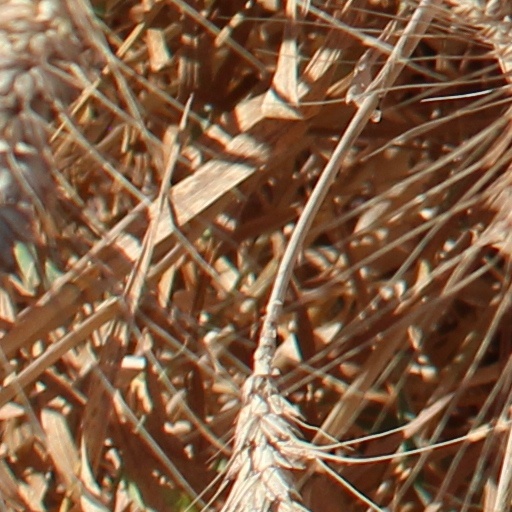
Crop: wheat